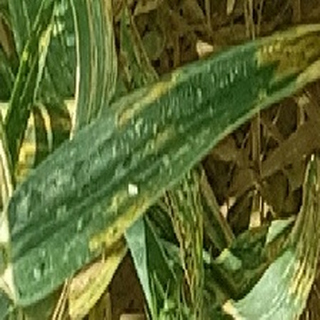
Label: wheat_yellow_rust